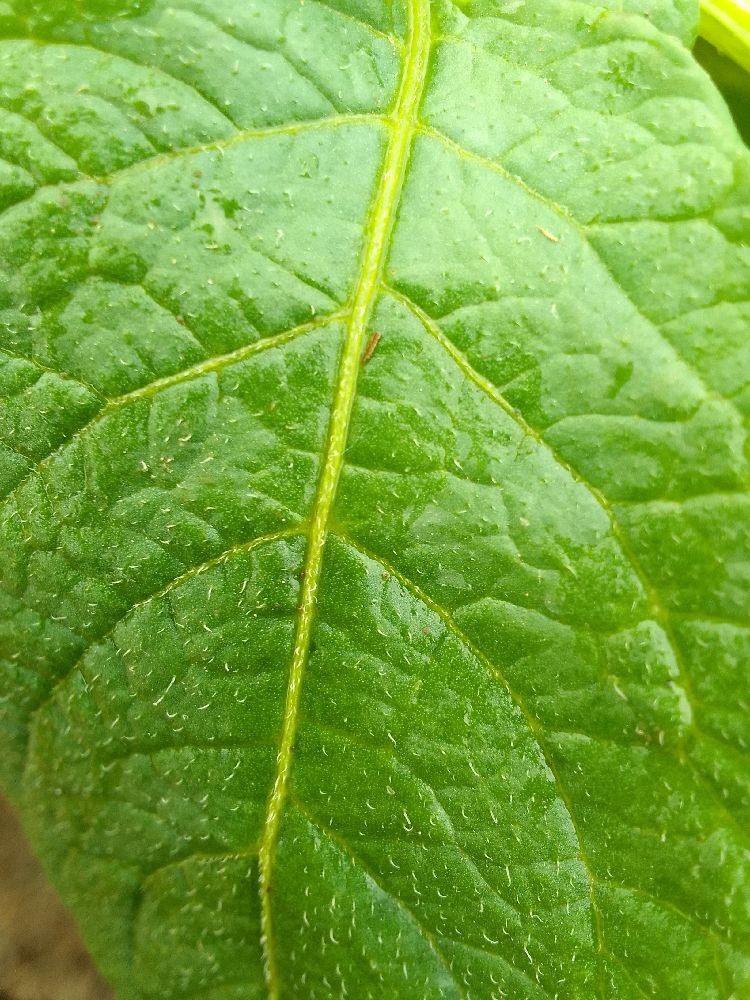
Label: Healthy